Arthur Chichester, 1st Earl of Donegall

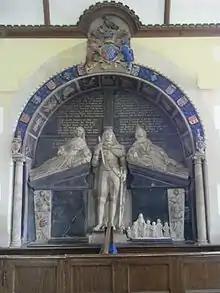
Monument to the two first wives of Arthur, 1st Earl of Donegall (1606–1674/5), Eggesford Church, Devon.

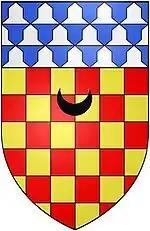
Arms of Chichester of Eggesford: "Chequy or and gules, a chief vair a crescent sable for difference"

Arthur Chichester, 1st Earl of Donegall (16 June 1606 – 18 March 1675), was an Anglo-Irish military officer, politician and peer.